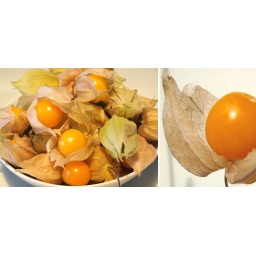
This is a small part of the harvest of the physalis plant that we grew in a flower pot.